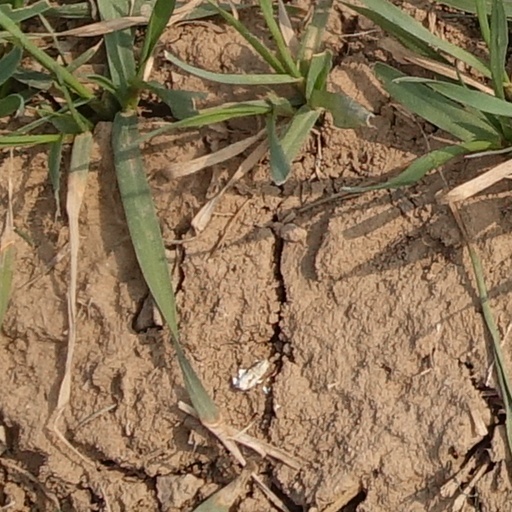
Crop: wheat